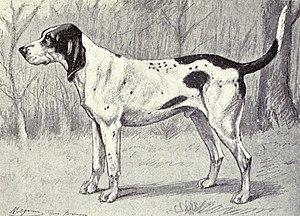
Le gascon saintongeois ou gascon de Saintonge est une race de chien d'origine française, qui doit son nom aux provinces de Gascogne et de Saintonge. C'est un chien courant existant en deux tailles, le petit gascon saintongeois et le grand gascon saintongeois, d'allure distinguée. La robe est blanche tachée de noir, avec des marques feu sur le visage.